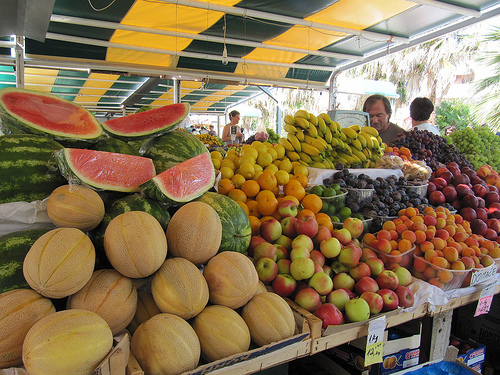
question: 一番左上に積まれている果物は何ですか？
answer: スイカ

question: カットされているスイカはいくつありますか？
answer: 4つ

question: リンゴの上に積まれているのはどんな果物ですか？
answer: オレンジ

question: オレンジの上に積まれているのはどんな果物ですか？
answer: レモン

question: 天井のテントはどんな柄のデザインになっていますか？
answer: ストライプ

question: 天井のテントはいくつの種類の色が使われていますか？
answer: 2種類

question: 天井のテントは黄色と何色が使われていますか？
answer: 緑

question: 天井のテントは緑色と何色が使われていますか？
answer: 黄色